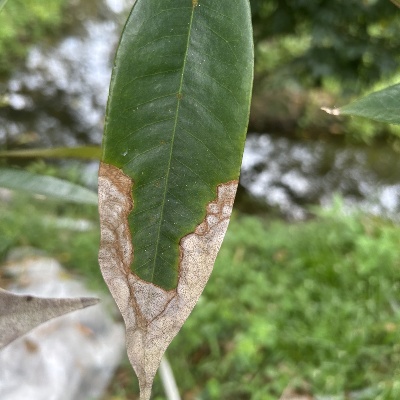
Label: Leaf_Colletotrichum